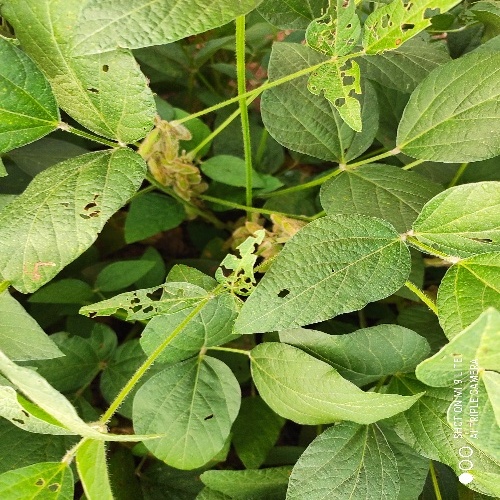
Label: Caterpillar